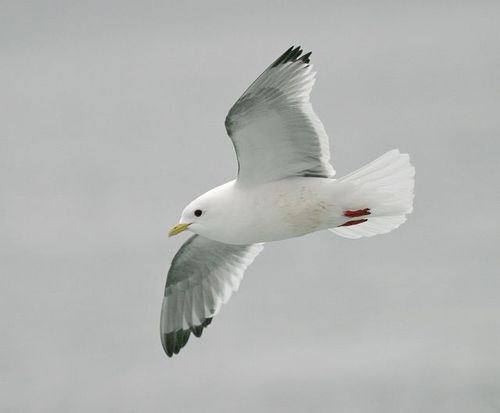
this bird is nearly all white, with the wings being light gray, and a small yellow bill.
this bird has a white belly and breast with a short yellow bill.
a pure white bird with grey wing tips and a pointed head.
the bird has a white crown and a yellow bill that is curved.
this is a white bird with grey wings and a small yellow bill.
a white bird with a short yellow pointed beak with black tipped wings.
a medium sized bird with large wingspan, and white feathers.
this bird is mostly white with a yellow bill, dark gray primaries and gray secondaries.
this bird has a white crown as well as a white belly and yellow bill
this bird has a white crown, breast, belly, and tail and wings that are light grey with black tips.
Species: Red Legged Kittiwake